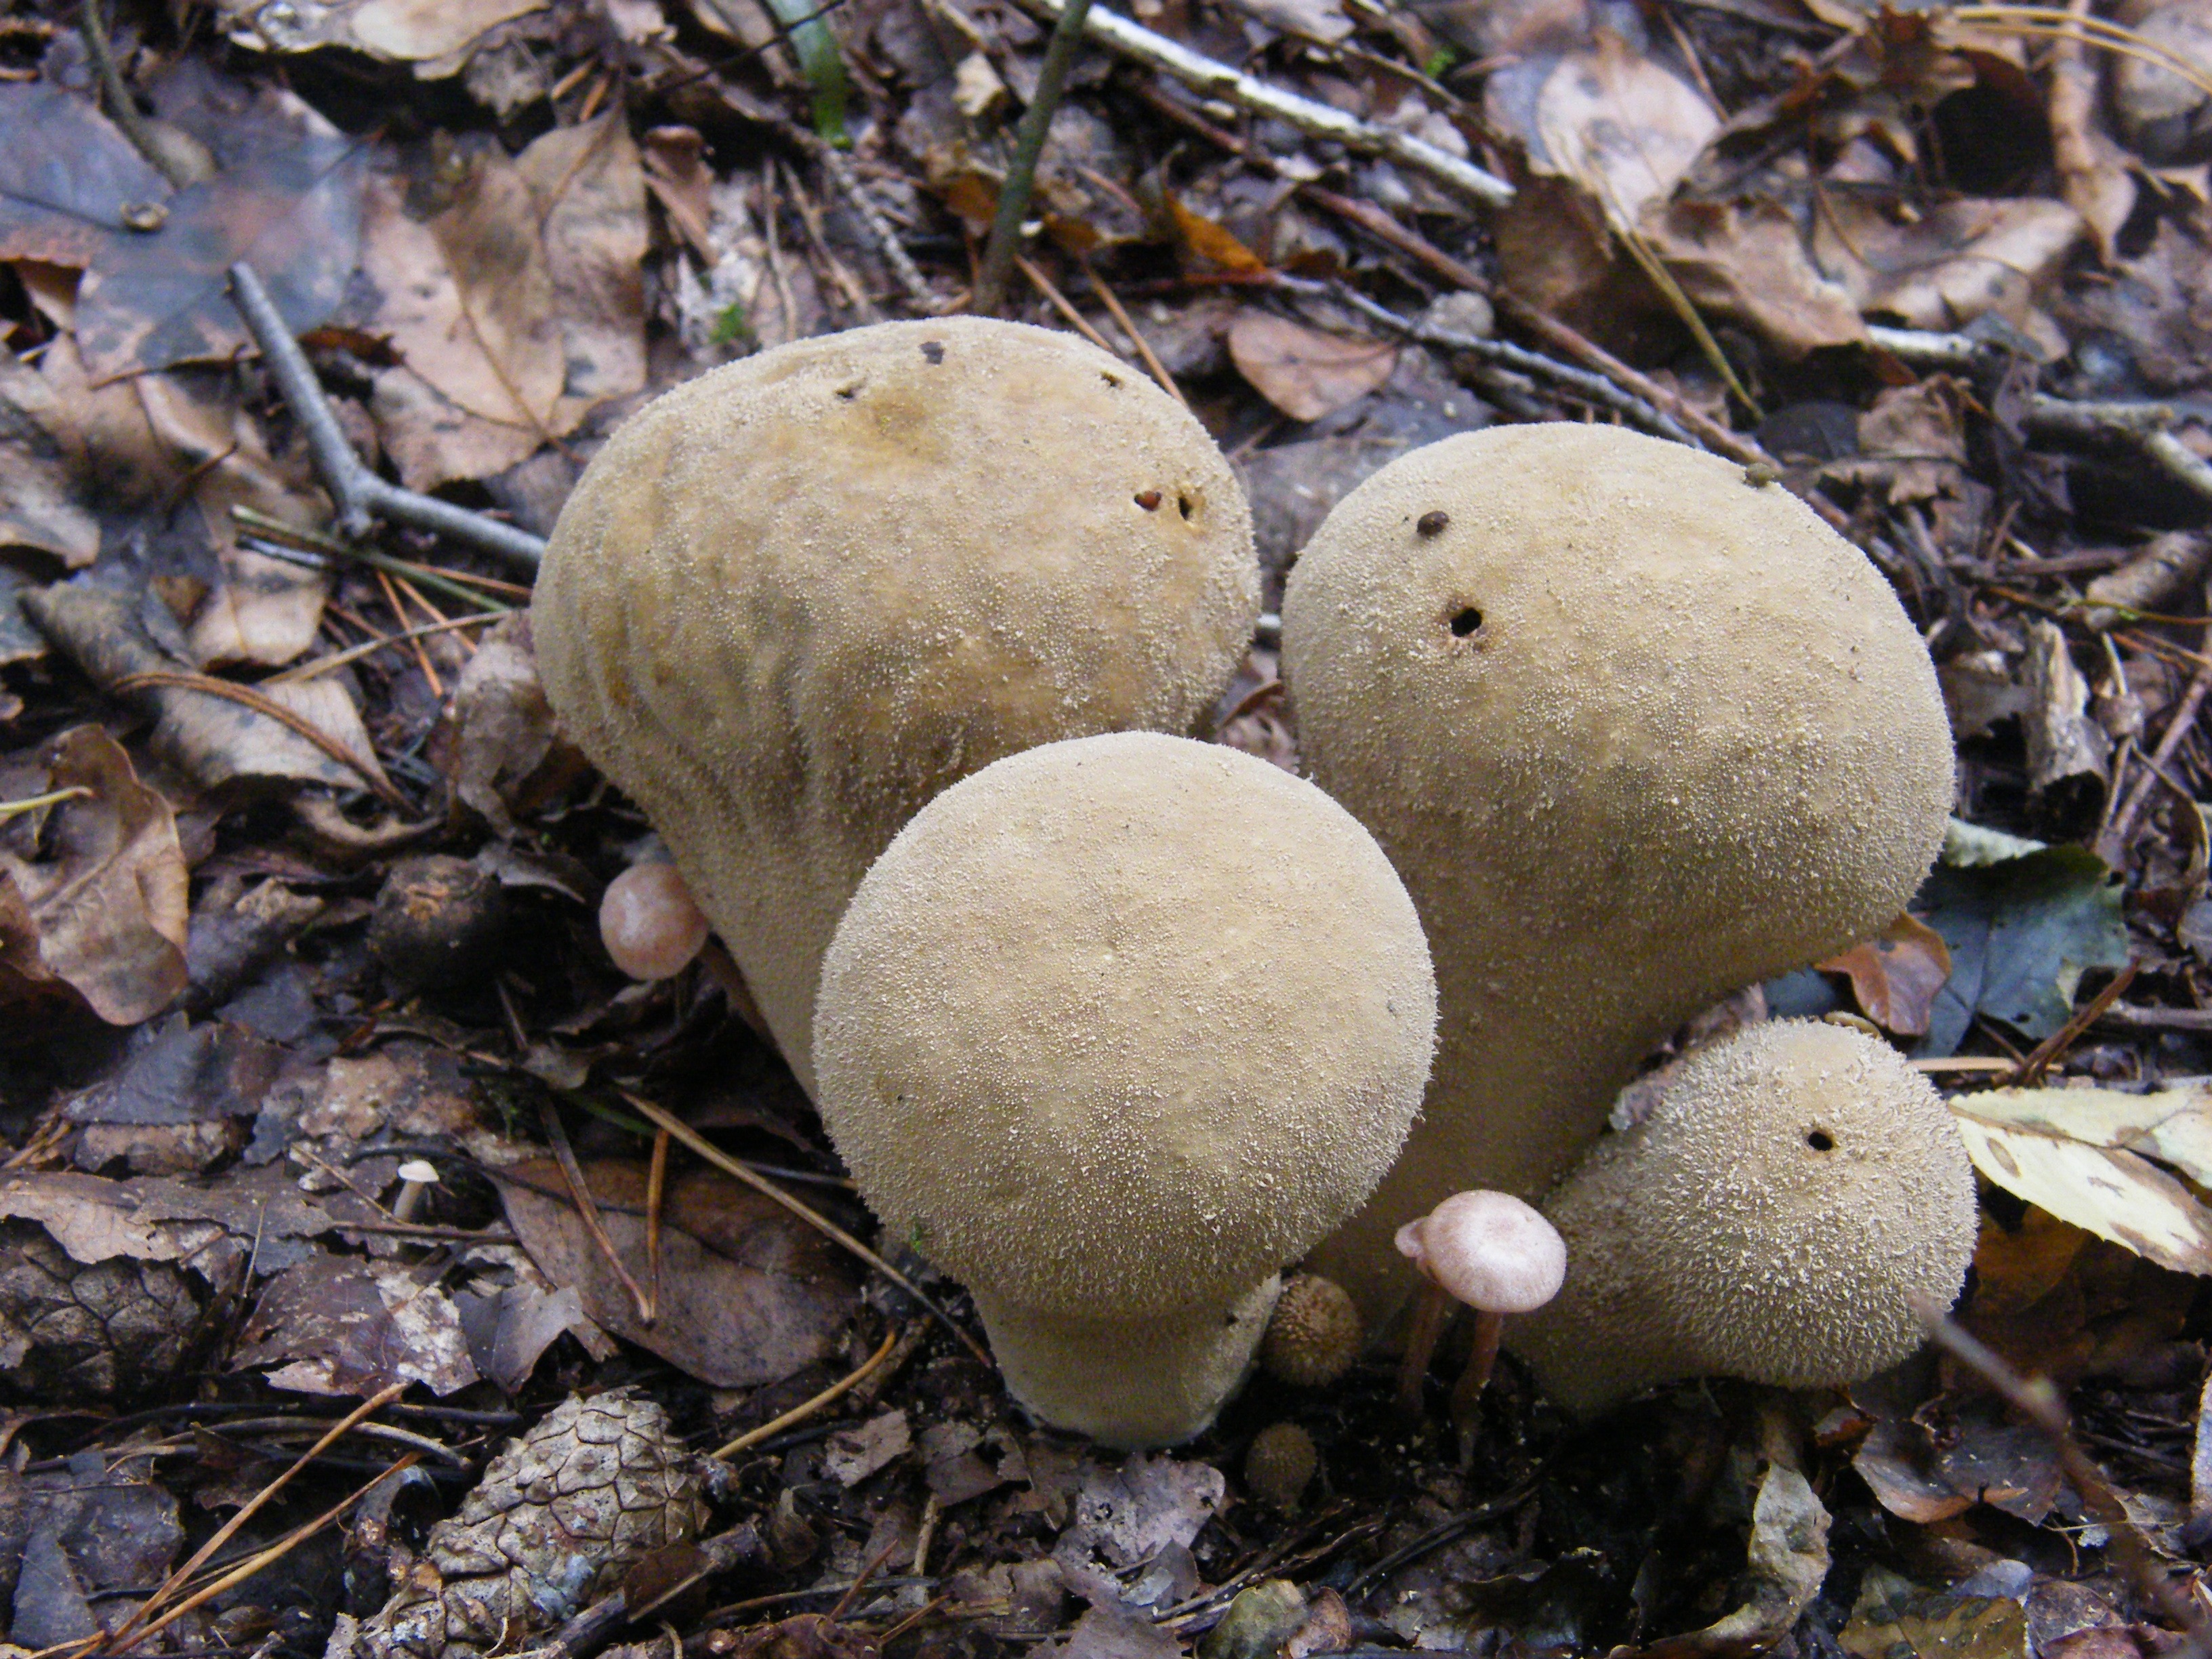
forest, autumn, soil, mushroom, colorful, flora, leaves, fungus, mushrooms, woodland, agaric, bolete, collect, agaricus, matsutake, oyster mushroom, edible mushroom, medicinal mushroom, agaricomycetes, agaricaceae, champignon mushroom, penny bun, pleurotus eryngii, puffballs